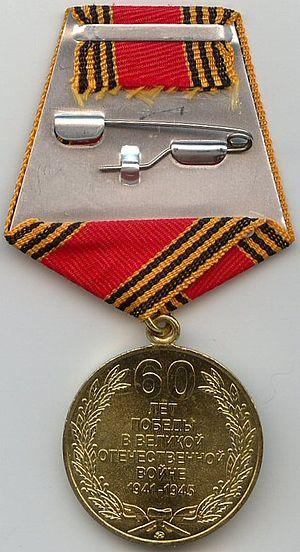
Revers de la Médaille Commémorative ""60 Ans Depuis la Victoire dans la Grande Guerre Patriotique"". Русский: Обратная сторона Юбилейная медаль «60 лет Победы в Великой Отечественной войне 1941—1945 гг.»"